Denis O'Donnell

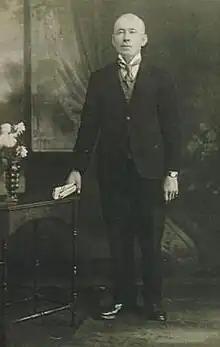
Denis O'Donnell, founder of the Lee Strand Creamery

Denis O'Donnell (28 May 1875 – 16 June 1933) was an entrepreneur in County Kerry, Ireland, in the early 1900s. He was the organiser, co-founder and first manager of the Lee Strand Cooperative Creamery.